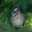
Label: bird